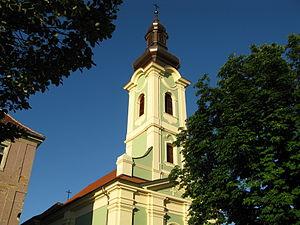
L'éparchie de Gornji Karlovac est une circonscription de l'Église orthodoxe serbe. Elle a son siège à Karlovac et, en 2016, elle a à sa tête l'évêque Gerasim.